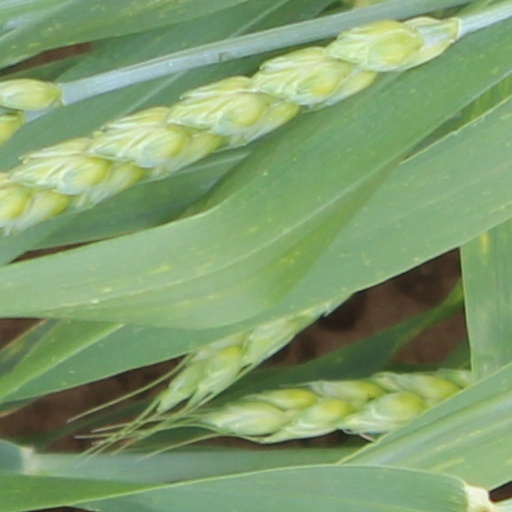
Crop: wheat